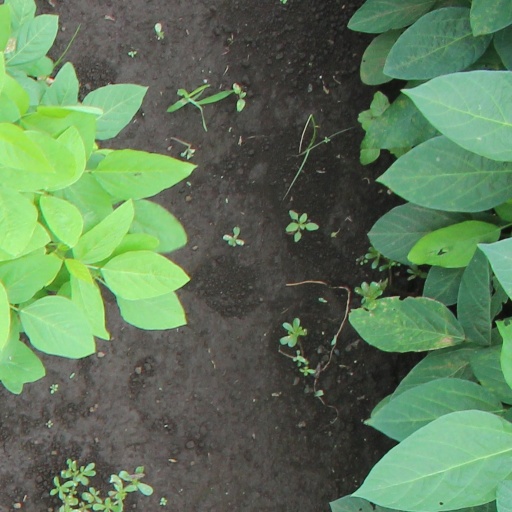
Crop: soybean